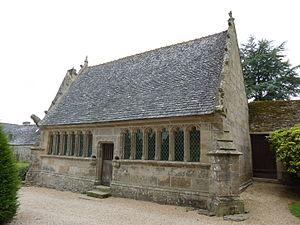
Plougonven: l'ossuaire
Plougonven [plugɔ̃vɛ̃] est une commune du département du Finistère, dans la région Bretagne, en France.
L’enclos paroissial de Plougonven est situé dans la commune de Plougonven dans le Finistère autour de l'église Saint-Yves. L'ensemble formé par l'église, le calvaire et la chapelle funéraire a été classé monument historiques par arrêté du 7 mars 1916.